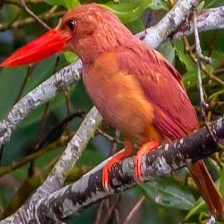
Species: RUDY KINGFISHER
Scientific name: HALCYON COROMANDA